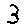
Label: 3